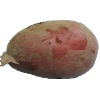
Label: red_potato